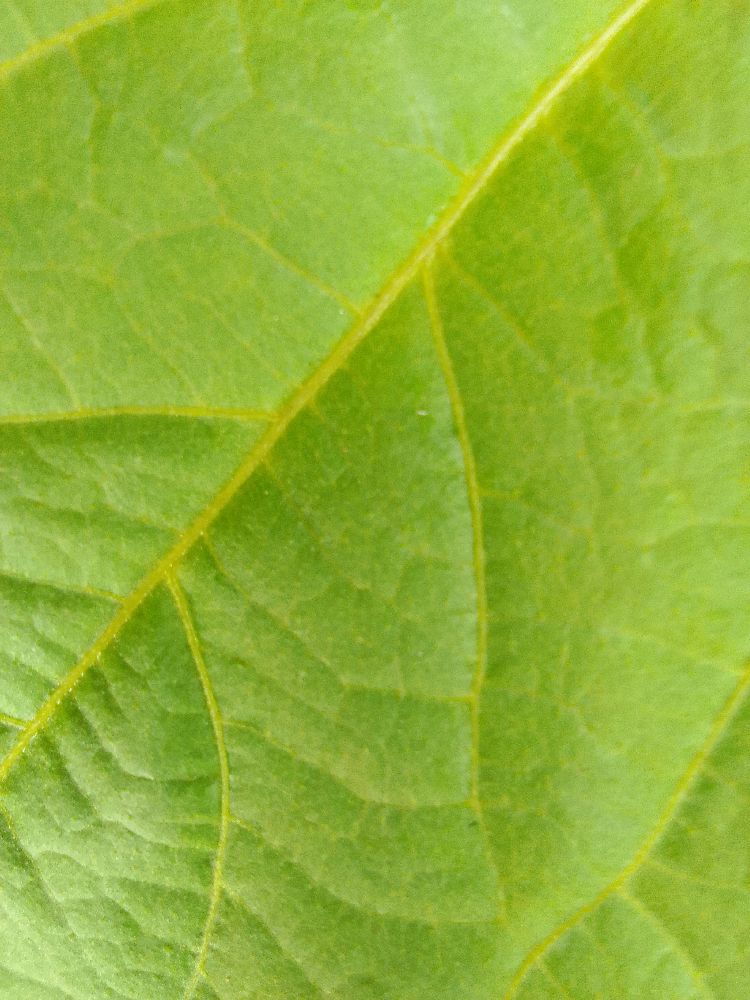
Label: healthy